Ford Expedition

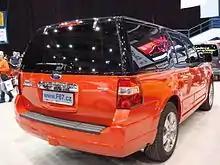
2008 Ford Expedition Funkmaster Flex edition

The high-strength hydroformed fully boxed Ford T platform (chassis) was a modified version of the half-ton platform from the Ford F-150. The new T1 platform replaced the one dating to the original model, and provides 10 percent more torsional rigidity. T1 incorporates a four-wheel independent long-travel suspension system (first introduced on the second generation) with redesigned suspension geometry and an all-new five-link rear suspension with new rear lower control-arms. As with previous model years, the suspension system could be had with adaptive pneumatic air-ride springs.